Naseem Shah

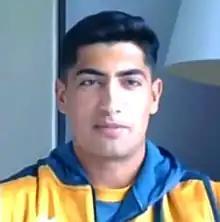
Shah in 2020

Naseem Shah (born 15 February 2003) is a Pakistani international cricketer. In October 2019, at the age of 16, he was called up to the Pakistan cricket team for their Test series against Australia. He made his international debut for Pakistan in November 2019 against Australia, becoming the ninth-youngest player to make his debut in Test cricket. In December 2019, in the second Test match against Sri Lanka, he became the second youngest bowler to take a five-wicket haul in a Test match, and also the youngest pace bowler to do so. In February 2020, in the first Test against Bangladesh, he became the youngest bowler to take a hat-trick in a Test match.